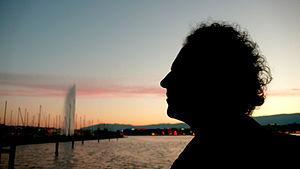
Pedro J. Déniz Acosta, né à Santa Brígida en 1964, est un artiste interdisciplinaire espagnol qui a développé des projets et expériences allant de la objectuelle à l'installation, de la photographie à la vidéo, il a développé l'action, l'art performance et la poésie visuelle.